Prince Rupert's drop

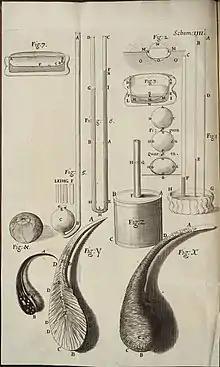
Depiction of glass drops from Robert Hooke's "Micrographia" (1665)

It has been suggested that methods for making the drops have been known to glassmakers since at least the times of the Roman Empire.